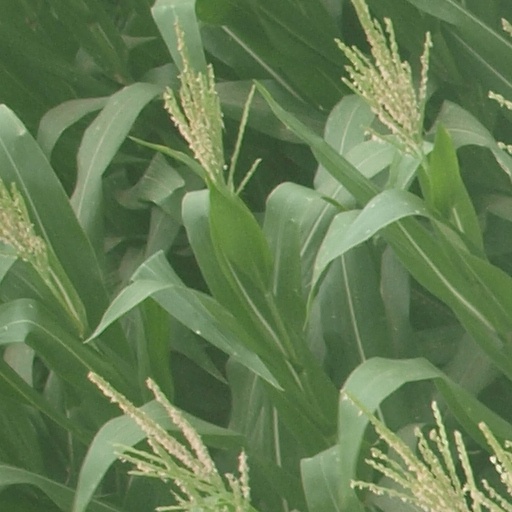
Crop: maize; corn